Effects of Hurricane Ivan in the Greater Antilles

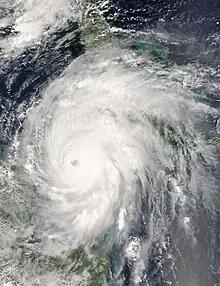
Satellite image of Hurricane Ivan passing through the Yucatán Channel between Cuba and the Yucatán Peninsula

Although the center of Ivan had pass through the Yucatán Channel as a Category 5 hurricane, its core approached within of Cape San Antonio, the westernmost point of Cuba, which briefly experienced the edge of the eyewall. A station there recorded sustained winds of , with gusts to , before the instrument failed; peak gusts at the location were estimated at . Winds of major hurricane-force, reaching over , occurred about from the westernmost point in Cuba, which is where the heaviest damage occurred. Hurricane-force spread east of Cape San Antonio across western Pinar del Río Province, affecting the municipalities of Sandino and Mantua. Tropical storm-force winds extended from Cape San Antonio into Artemisa Province and Isla de la Juventud, lasting 47 hours at the latter location while the hurricane passed to the southwest. A storm surge washed ashore the southern coast, causing flooding along the coast and in low-lying areas. The surge first affected Granma and Santiago de Cuba provinces while Ivan was south of Jamaica. The offshore island of Cayo Largo del Sur recorded during the storm. During Ivan, rainfall reached in Isabel Rubio, and several areas recorded over .